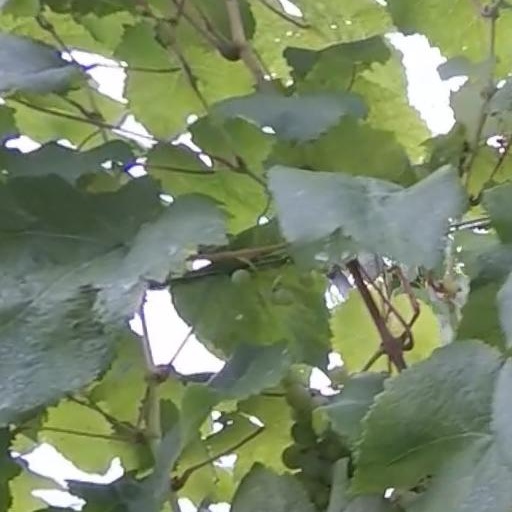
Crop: grape